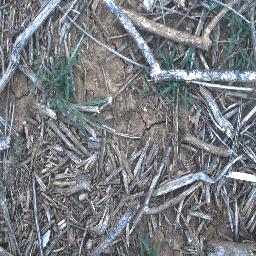
Label: negative